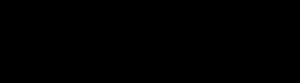
Un polymère sensible au pH est un polymère ionique qui répond aux changements du pH du milieu environnant par la variation de ses dimensions. Ces polymères peuvent gonfler ou se contracter en fonction du pH de leur environnement. Ce comportement a lieu grâce à la présence de certains groupes fonctionnels dans la chaîne du polymère. Un polymère sensible au pH peut être anionique ou cationique répondant à des valeurs basiques ou acides de pH. Ces polymères peuvent être conçus avec de nombreuses architectures pour différentes applications. Les principales utilisations des polymères sensibles au pH sont la libération contrôlée des médicaments, les procédés de séparation et la fonctionnalisation des surfaces.